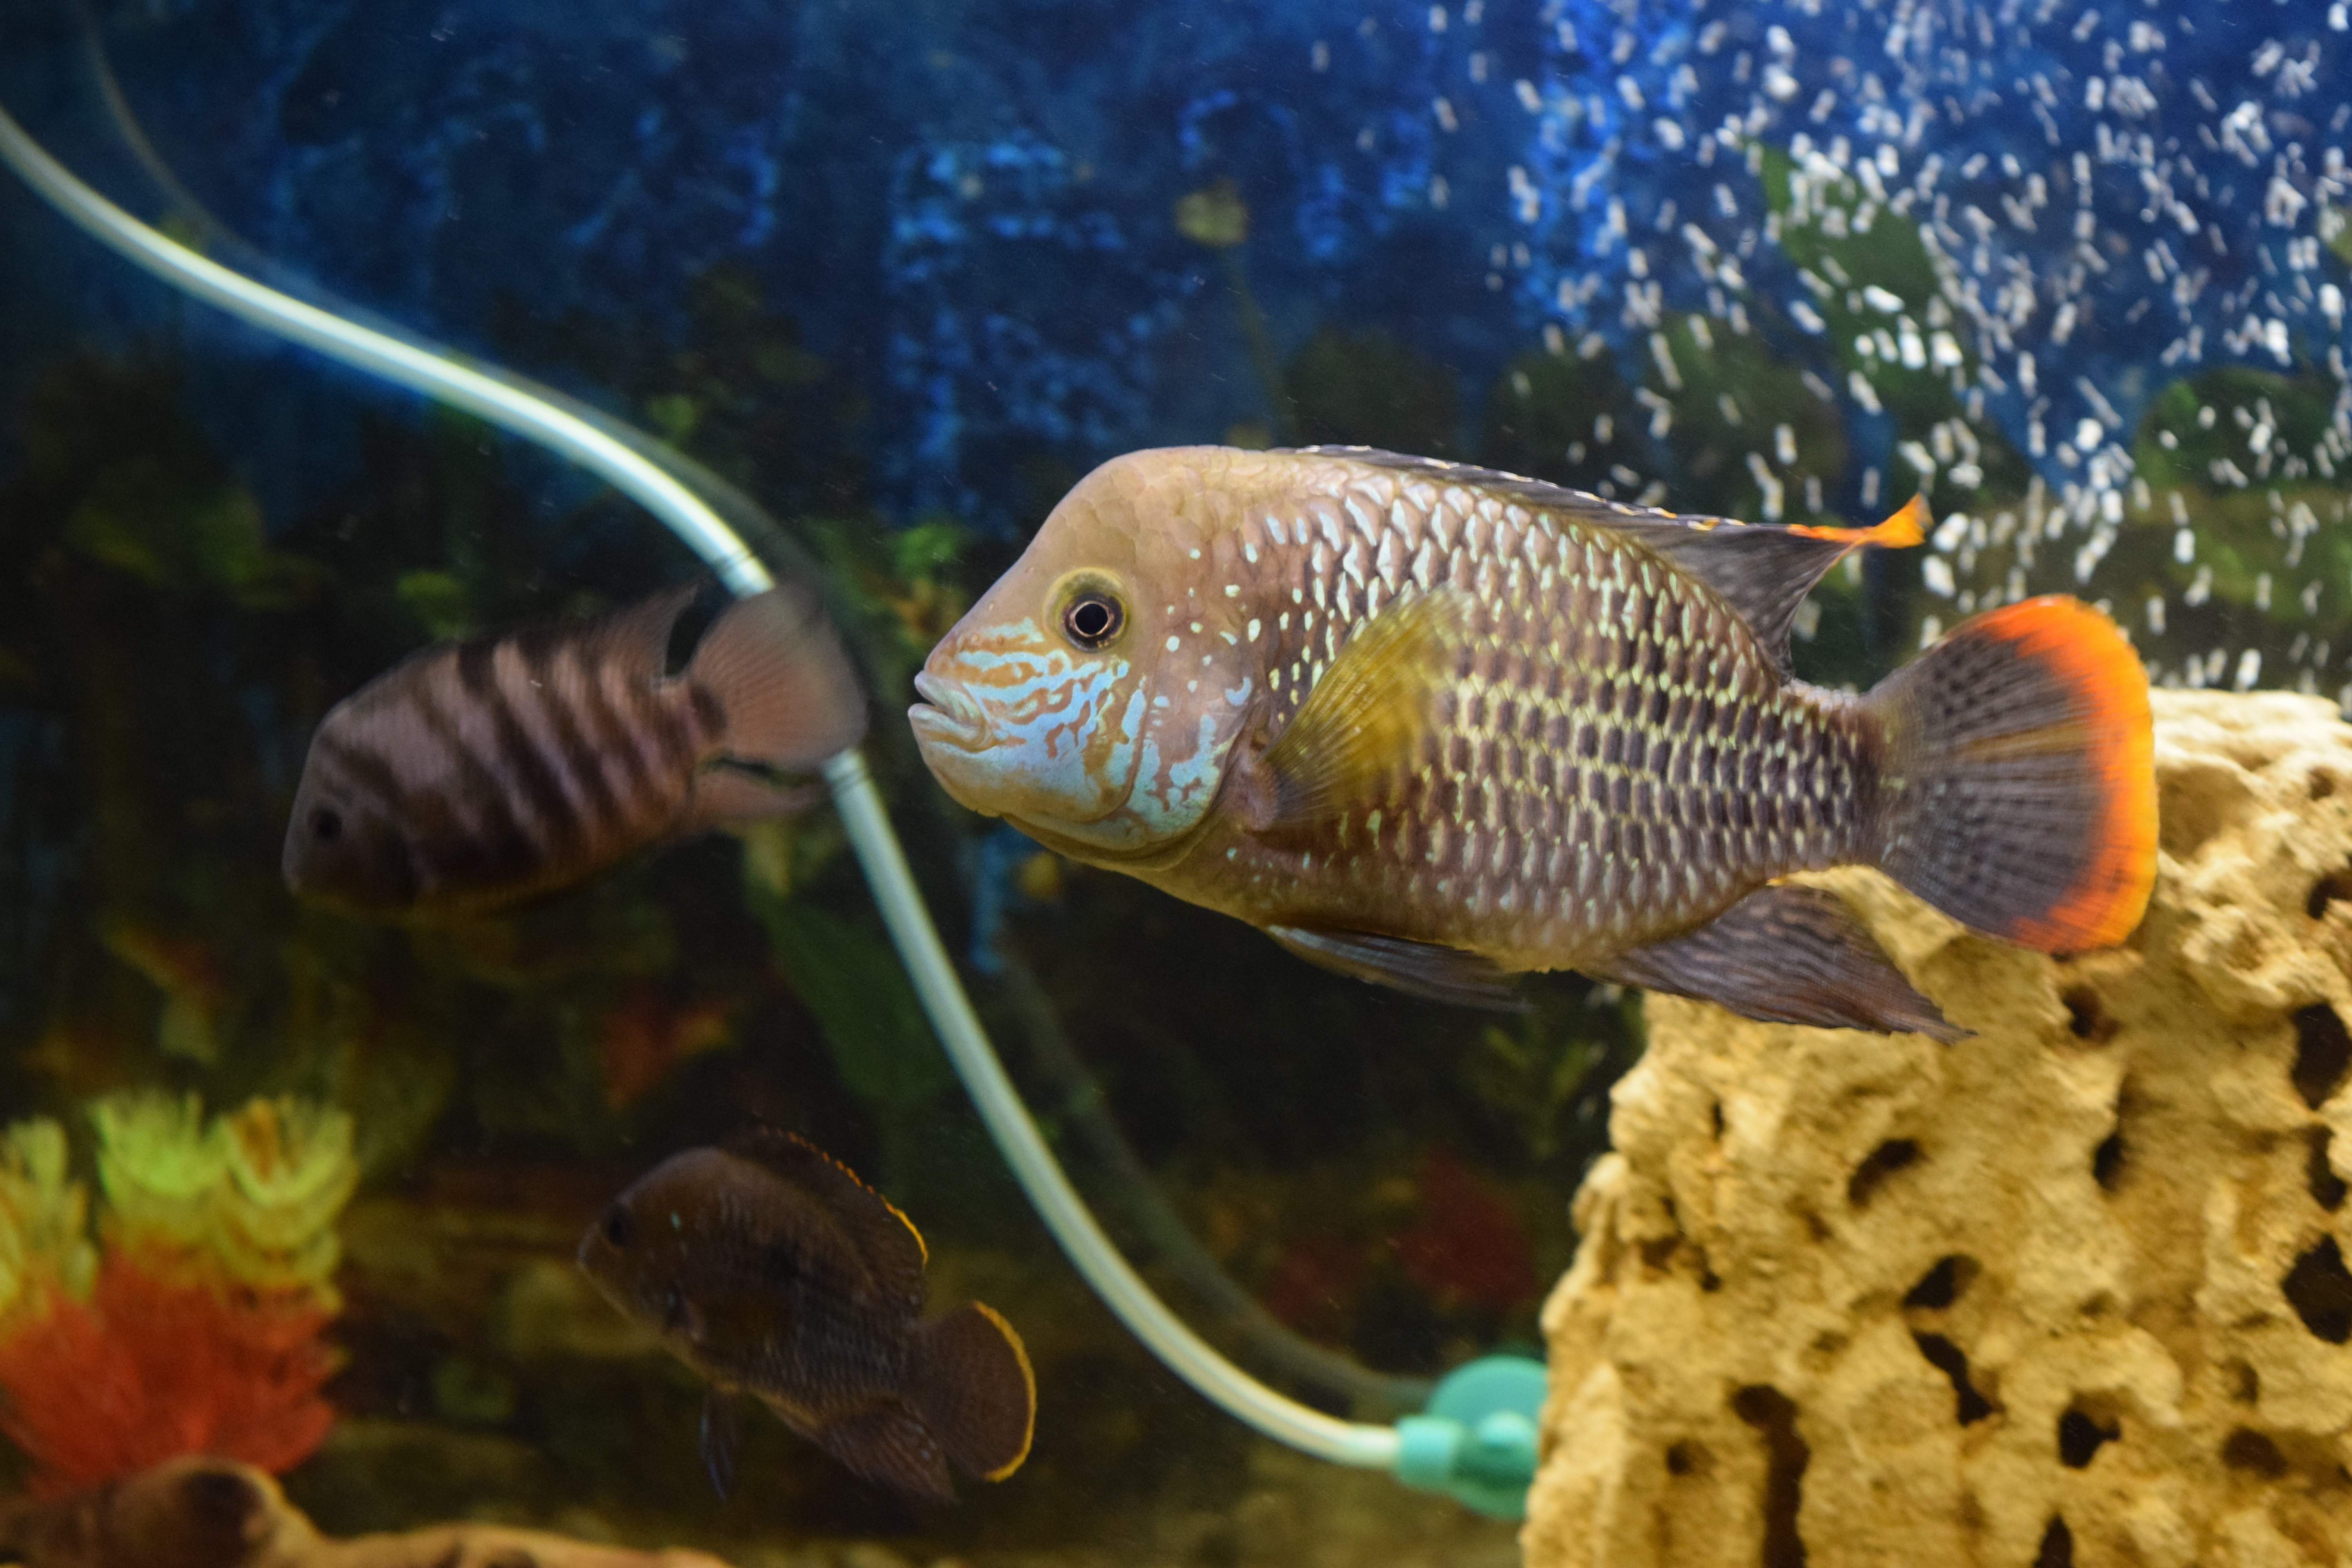
sea, water, ocean, underwater, swim, zoo, color, biology, blue, predator, fish, fauna, coral reef, reef, eyes, grey, aquarium, animals, danger, attack, school, unusual, piranha, venomous, organism, undersea world, a flock of, scat, red lionfish, marine biology, coral reef fish, pomacentridae, freshwater aquarium, pomacanthidae, scorpion fish, acar